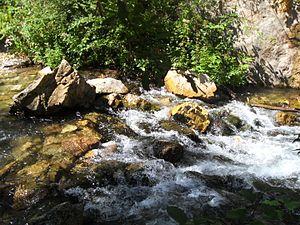
Le Fiastrone est une rivière d'une longueur de 34 km de la province de Macerata dans la région des Marches en Italie. Sa source se situe dans les monts Sibyllins près de Bolognola. La rivière coule au nord-ouest à travers les montagnes avant d'entrer dans le Lago di Fiastra. La rivière sort ensuite du lac et coule vers le nord-est, quitte les montagnes et le parc national des Monts Sibyllins et coule vers le nord et se jette dans la rivière Chienti à Belforte del Chienti.